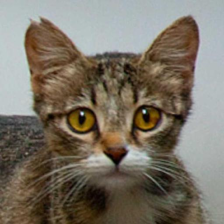
Label: animals